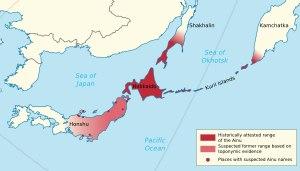
De 1264 à 1308, l’Empire mongol multiplie les incursions dans l’île de Sakhaline, située au large de la côte est de la Sibérie, pour aider ses alliés Nivkhes contre les Aïnous, qui s’étendent vers le nord depuis Hokkaido. Les Aïnous opposent une résistance tenace, allant même jusqu'à lancer une contre-attaque sur les positions mongoles du continent à travers le détroit de Tatarie en 1297, avant de capituler devant la dynastie mongole Yuan en 1308.